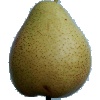
Label: pear_forelle